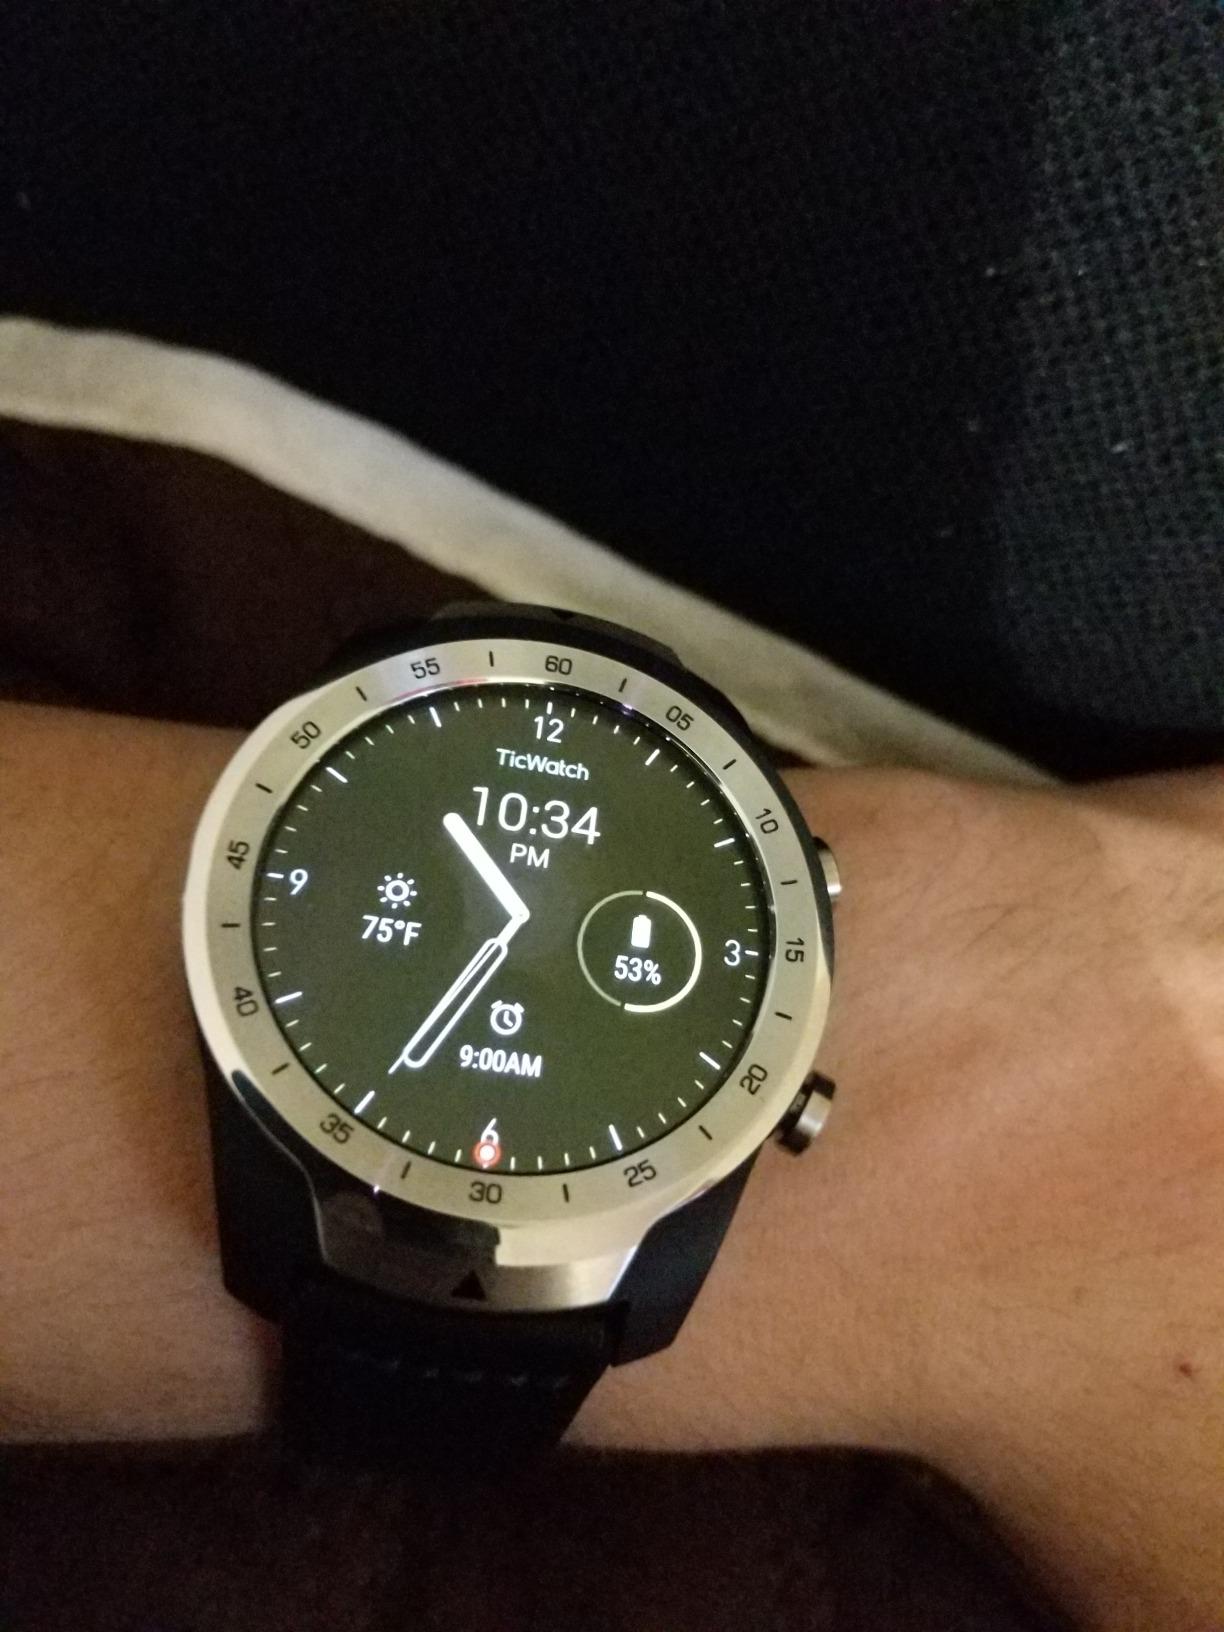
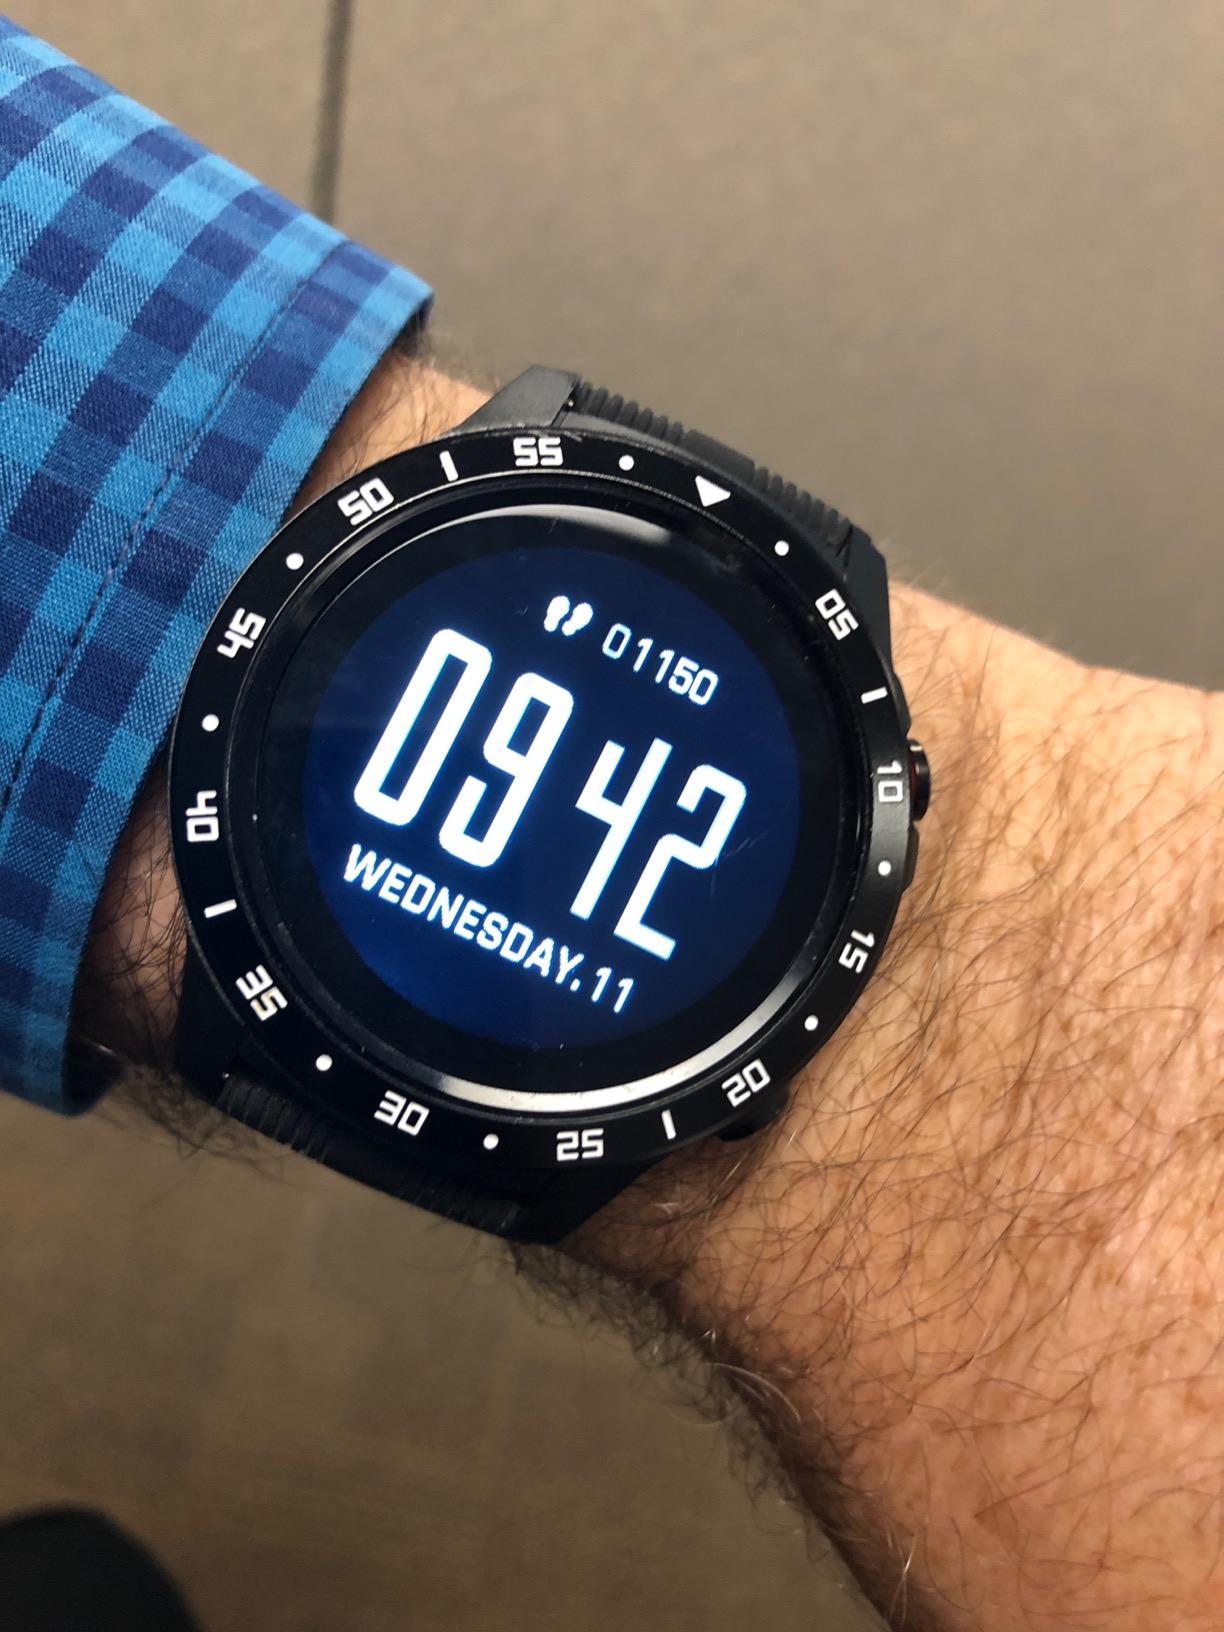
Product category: smartwatch
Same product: no